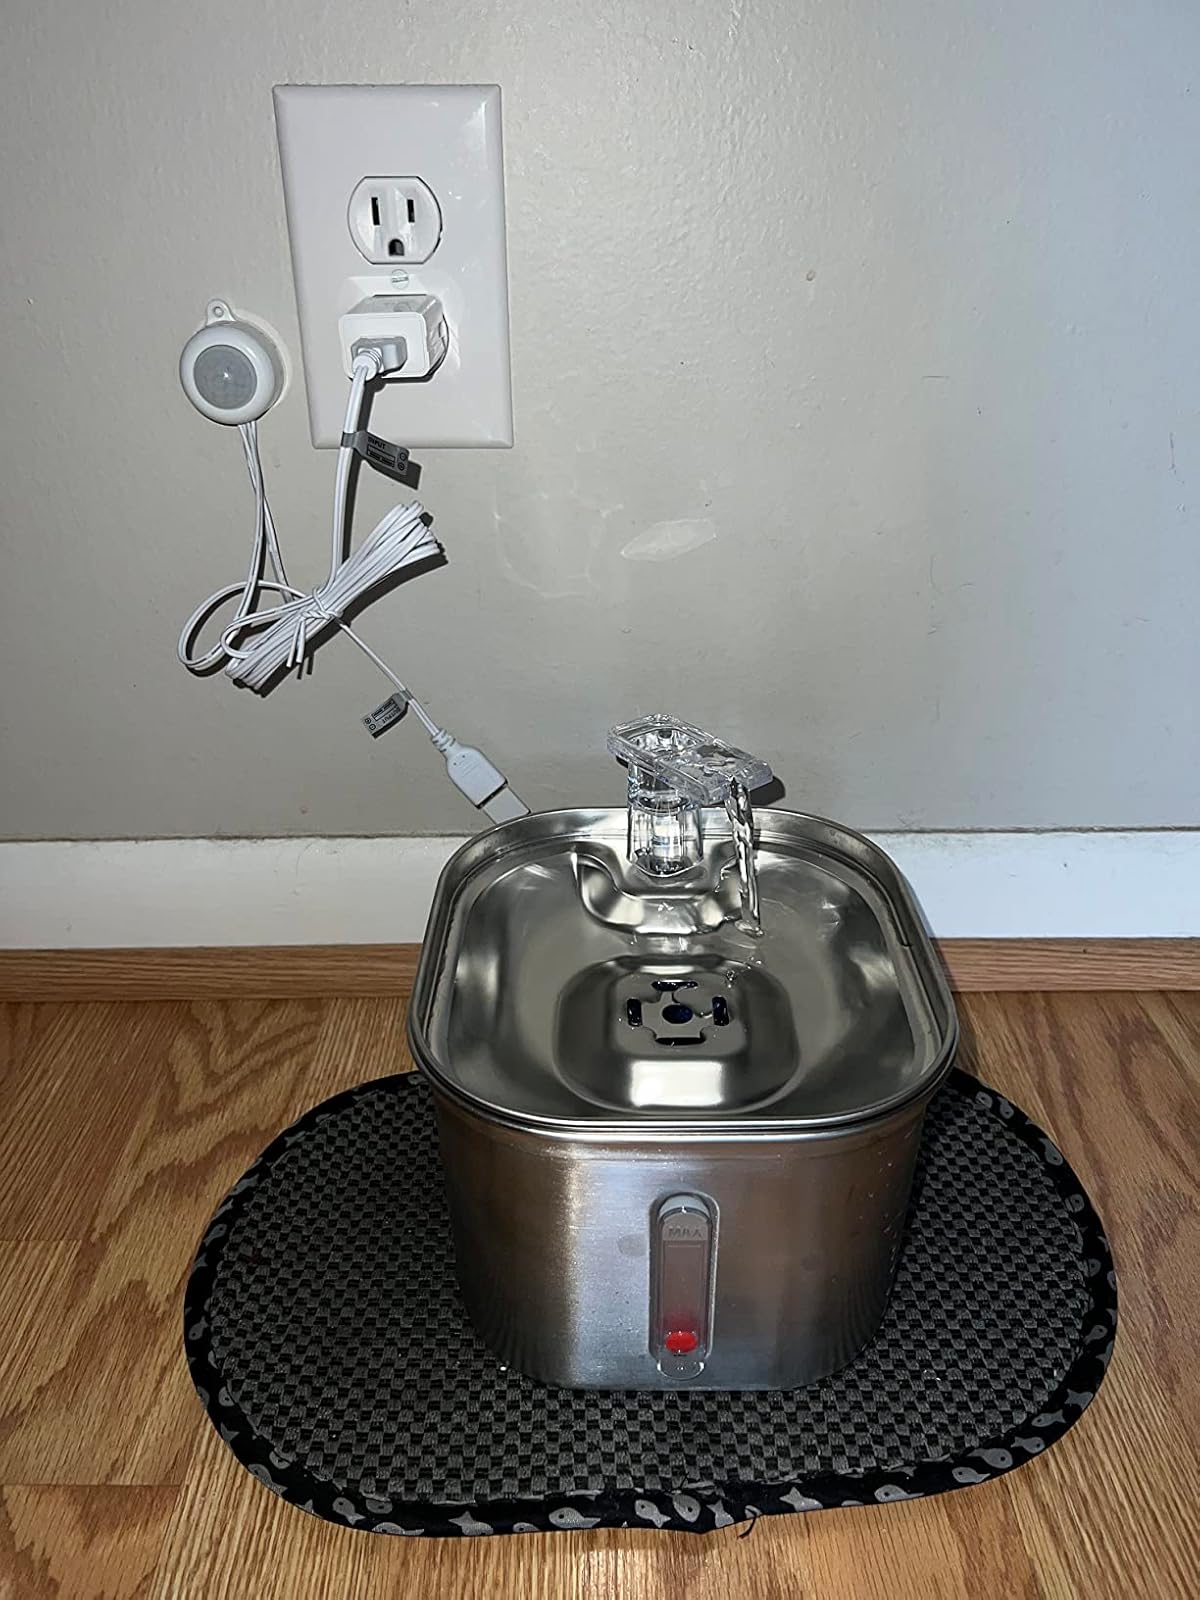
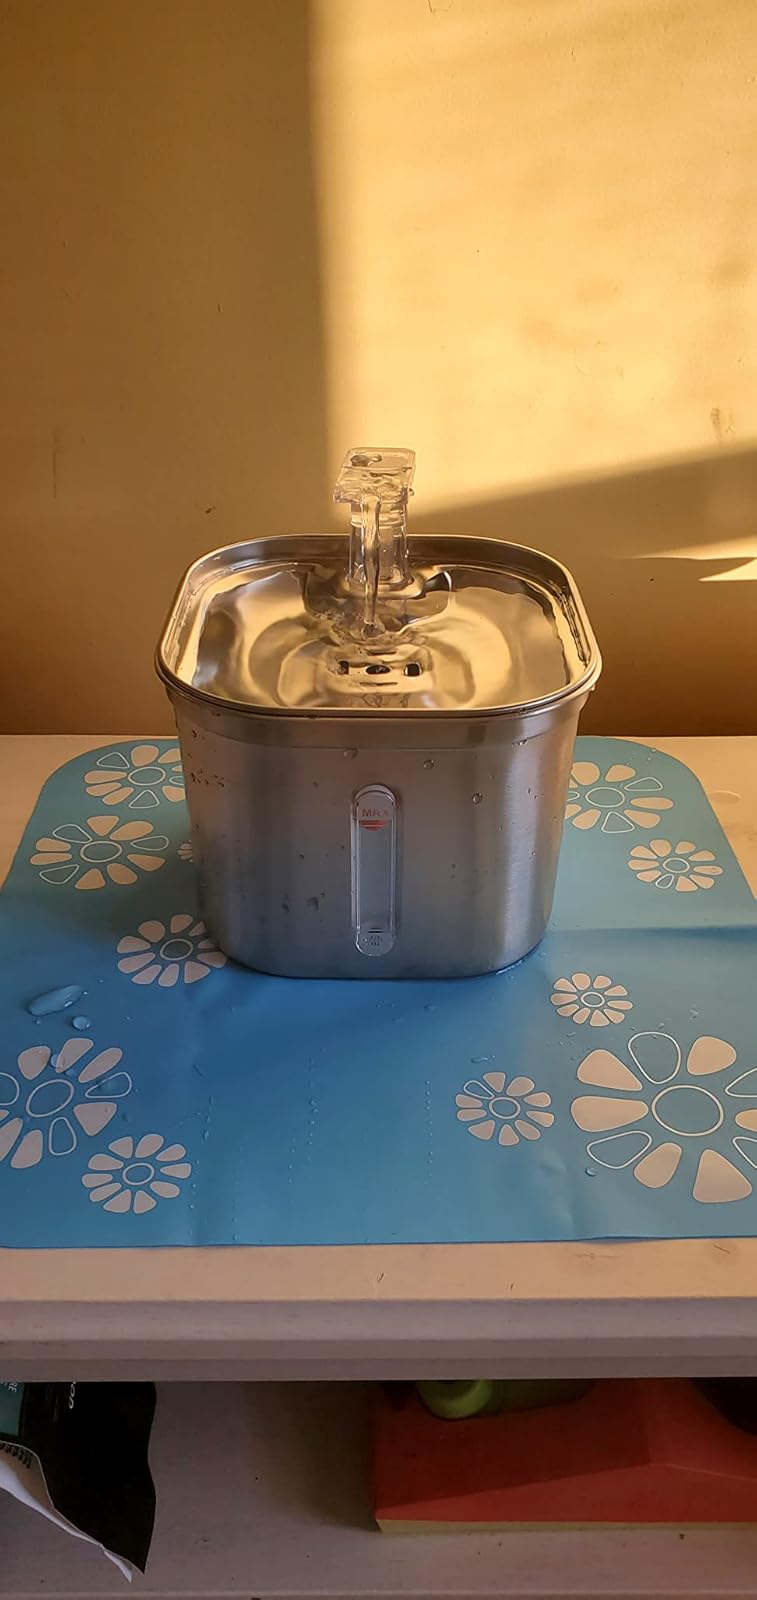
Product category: items_bowl
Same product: yes